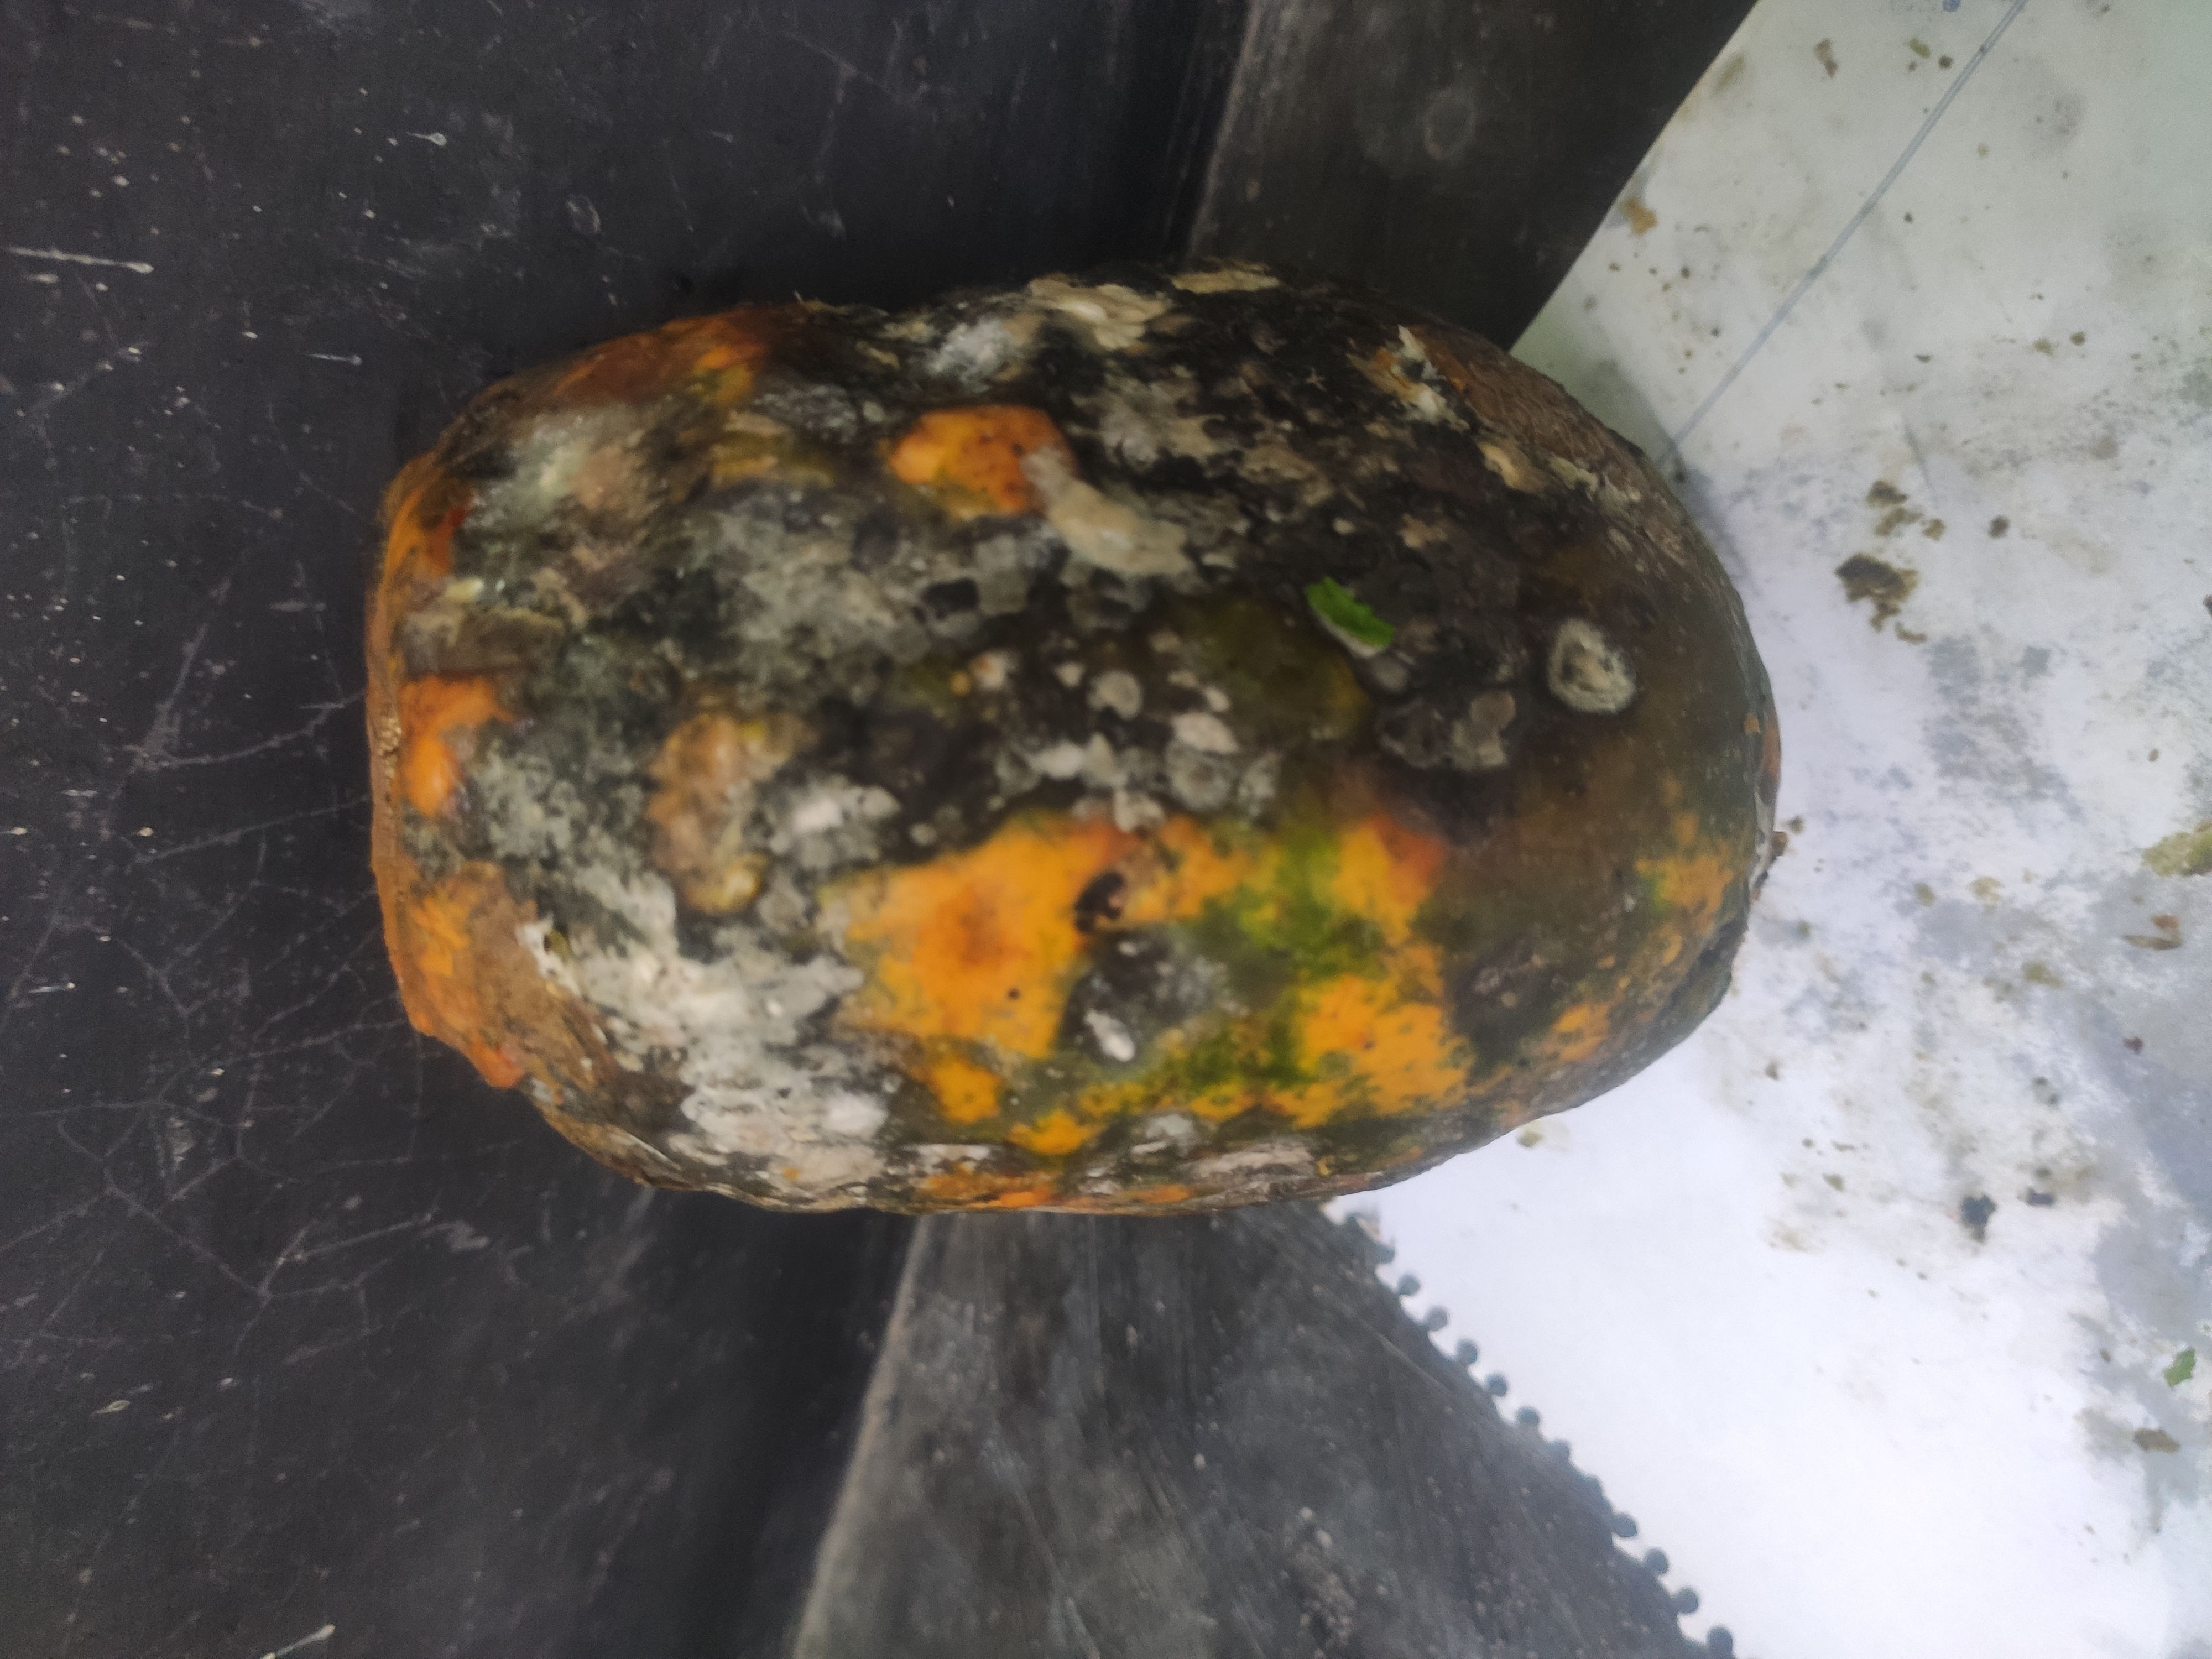
Fruit: papayas
Grade: 3rd-grade